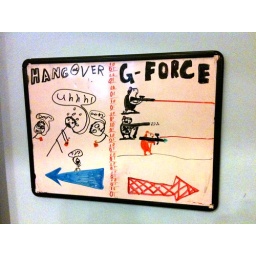
Reel pizza in bar harbor servies movies, pizza, and beer on couches.